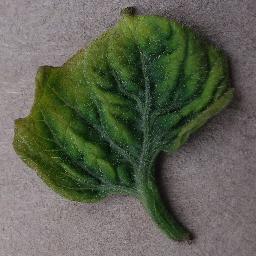
Label: Tomato___Tomato_Yellow_Leaf_Curl_Virus